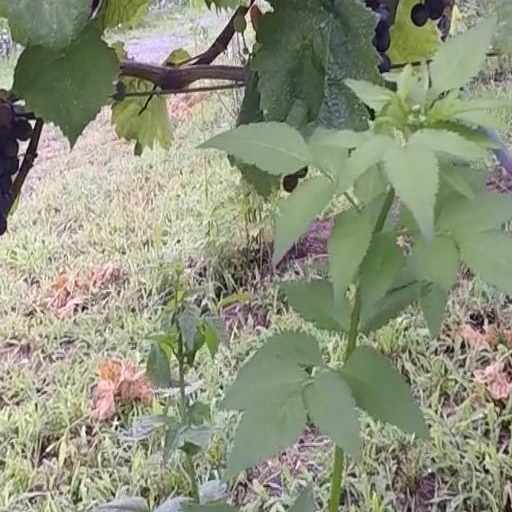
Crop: grape